Wellington Reiter

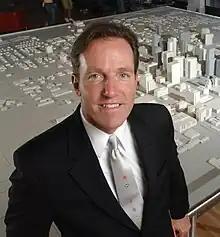

Wellington "Duke" Reiter, FAIA, (born 1957), is an American architect and urban designer, and a Senior Adviser at Arizona State University. From 2008 to 2010 he was president of the School of the Art Institute of Chicago (SAIC).